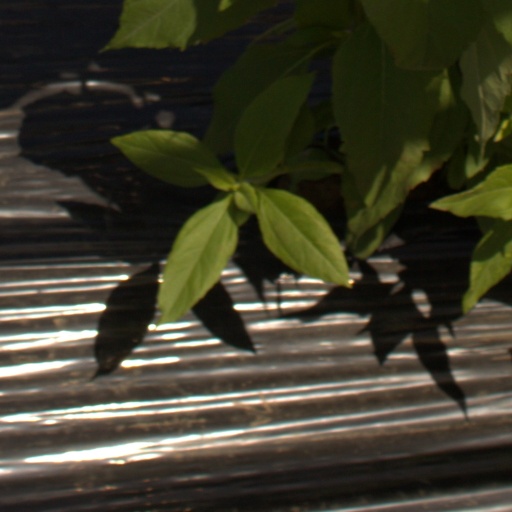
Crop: Jerusalem artichoke